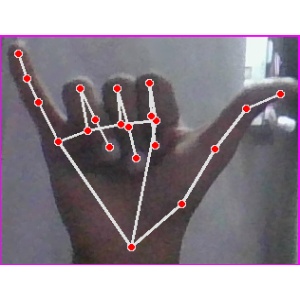
अक्षर: य